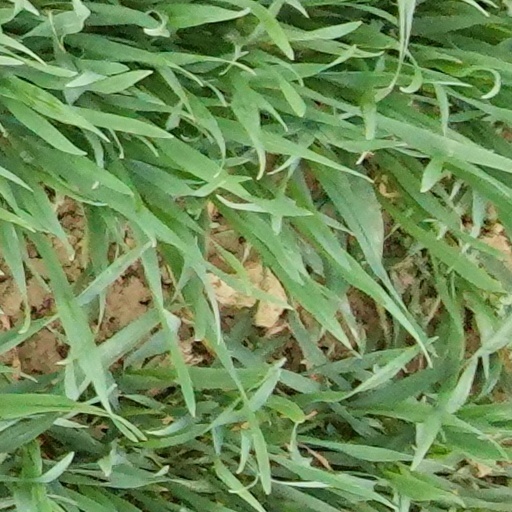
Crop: wheat